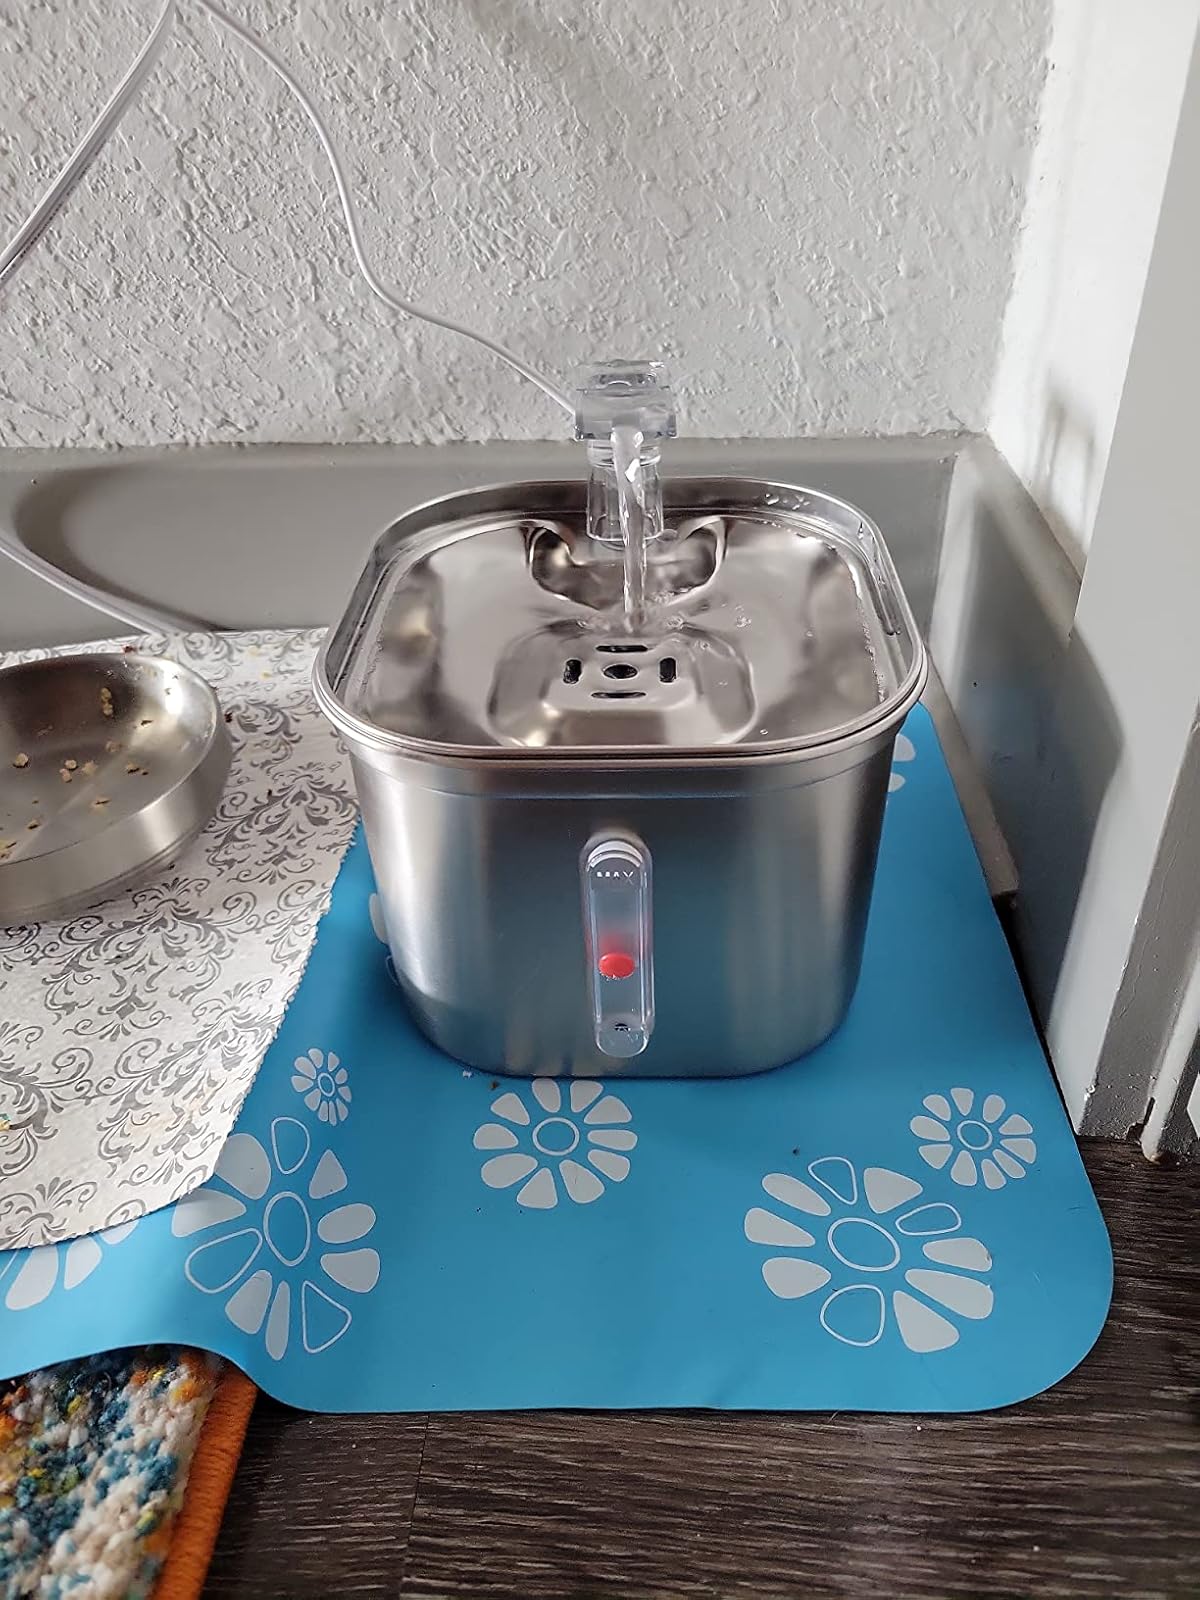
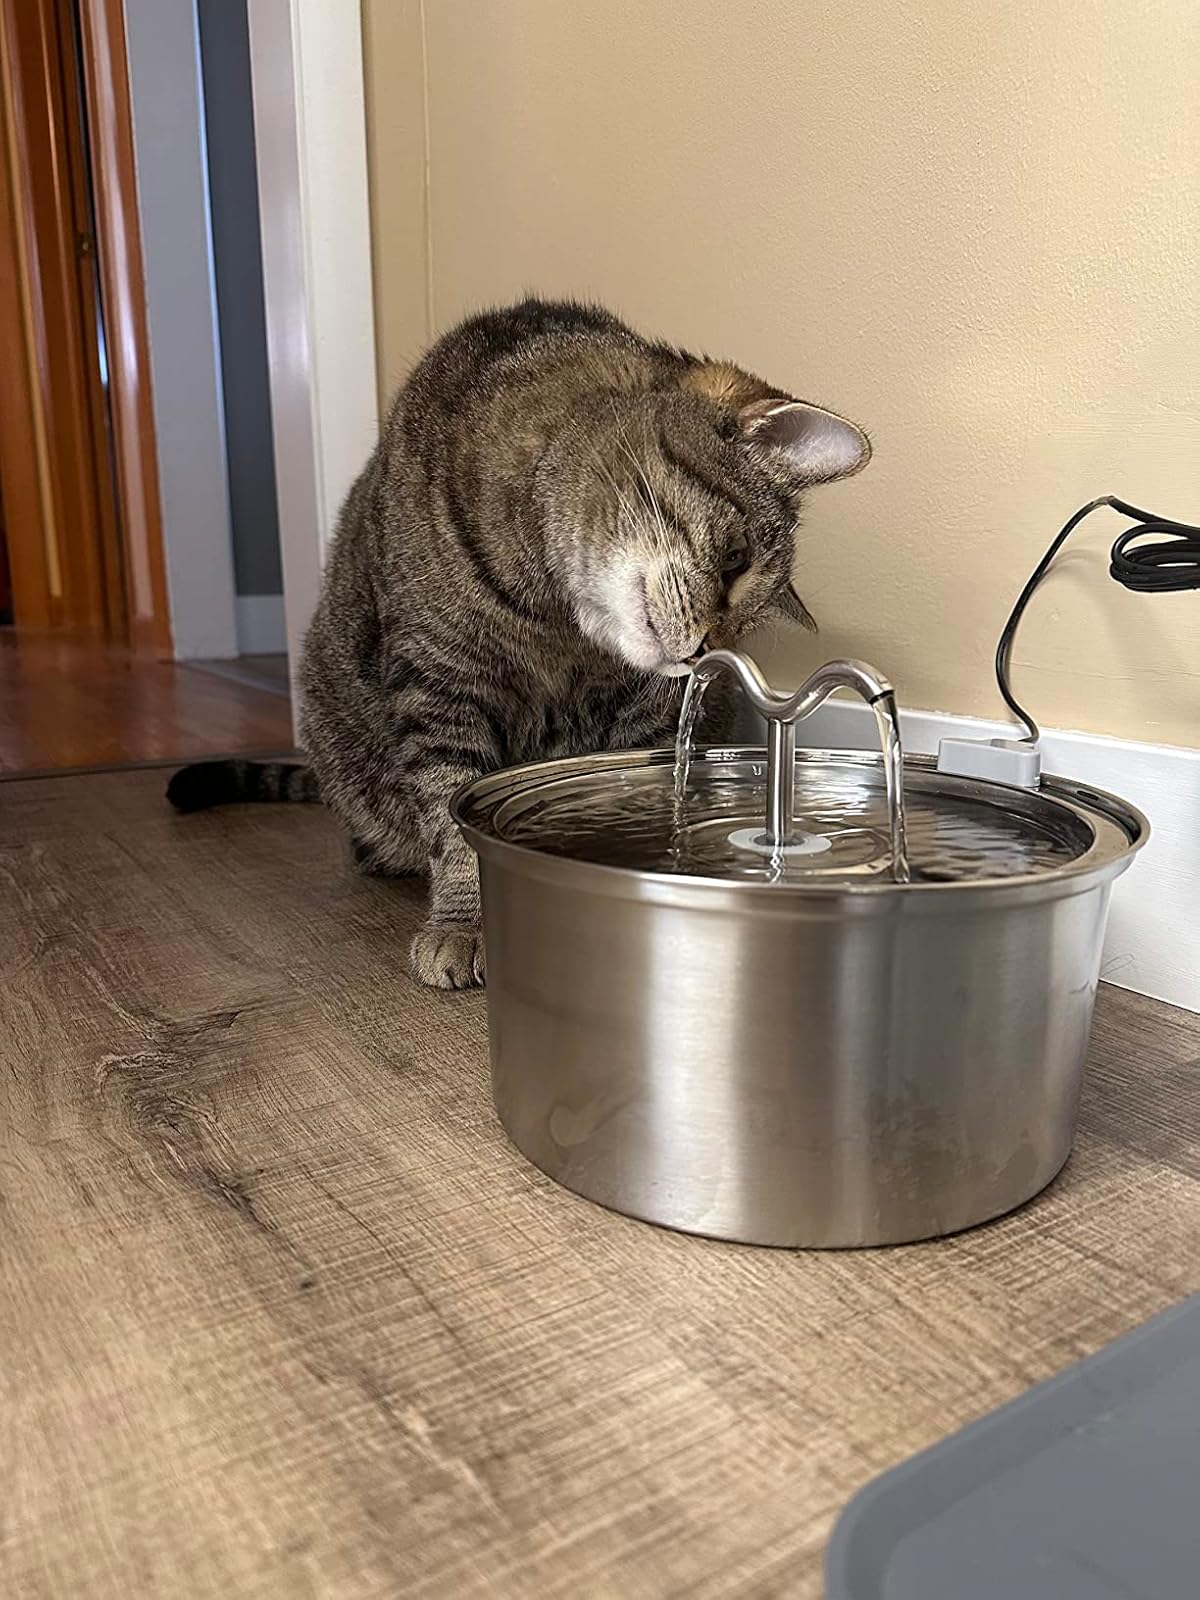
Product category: items_bowl
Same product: no